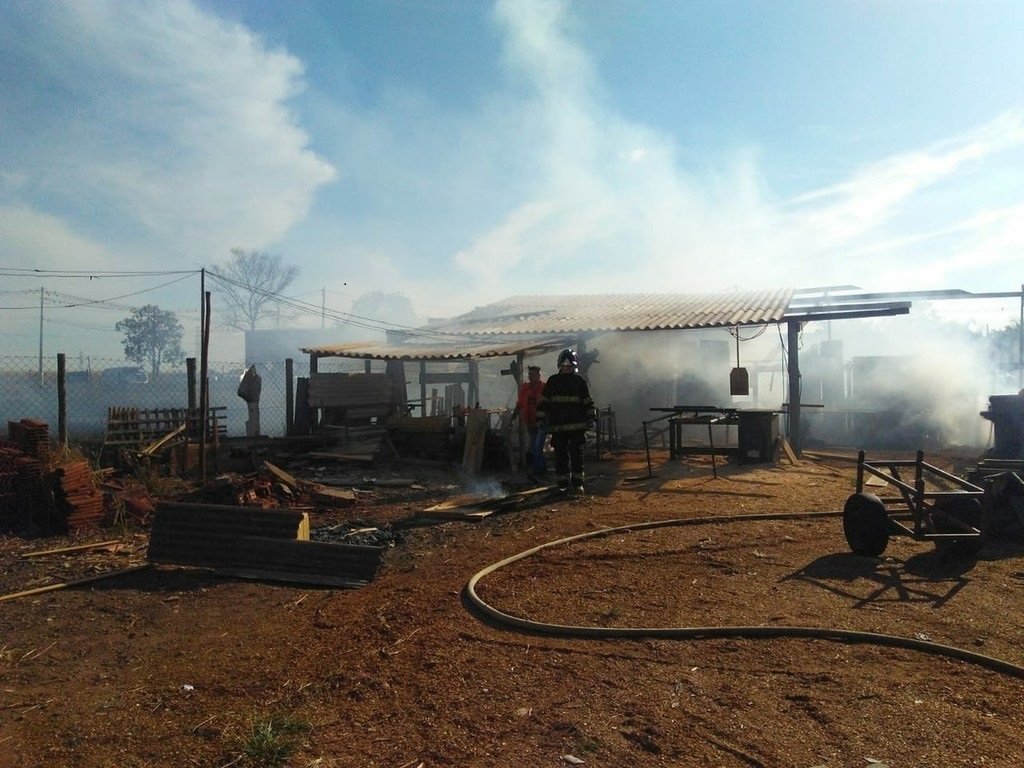
Fire: no
Smoke: yes